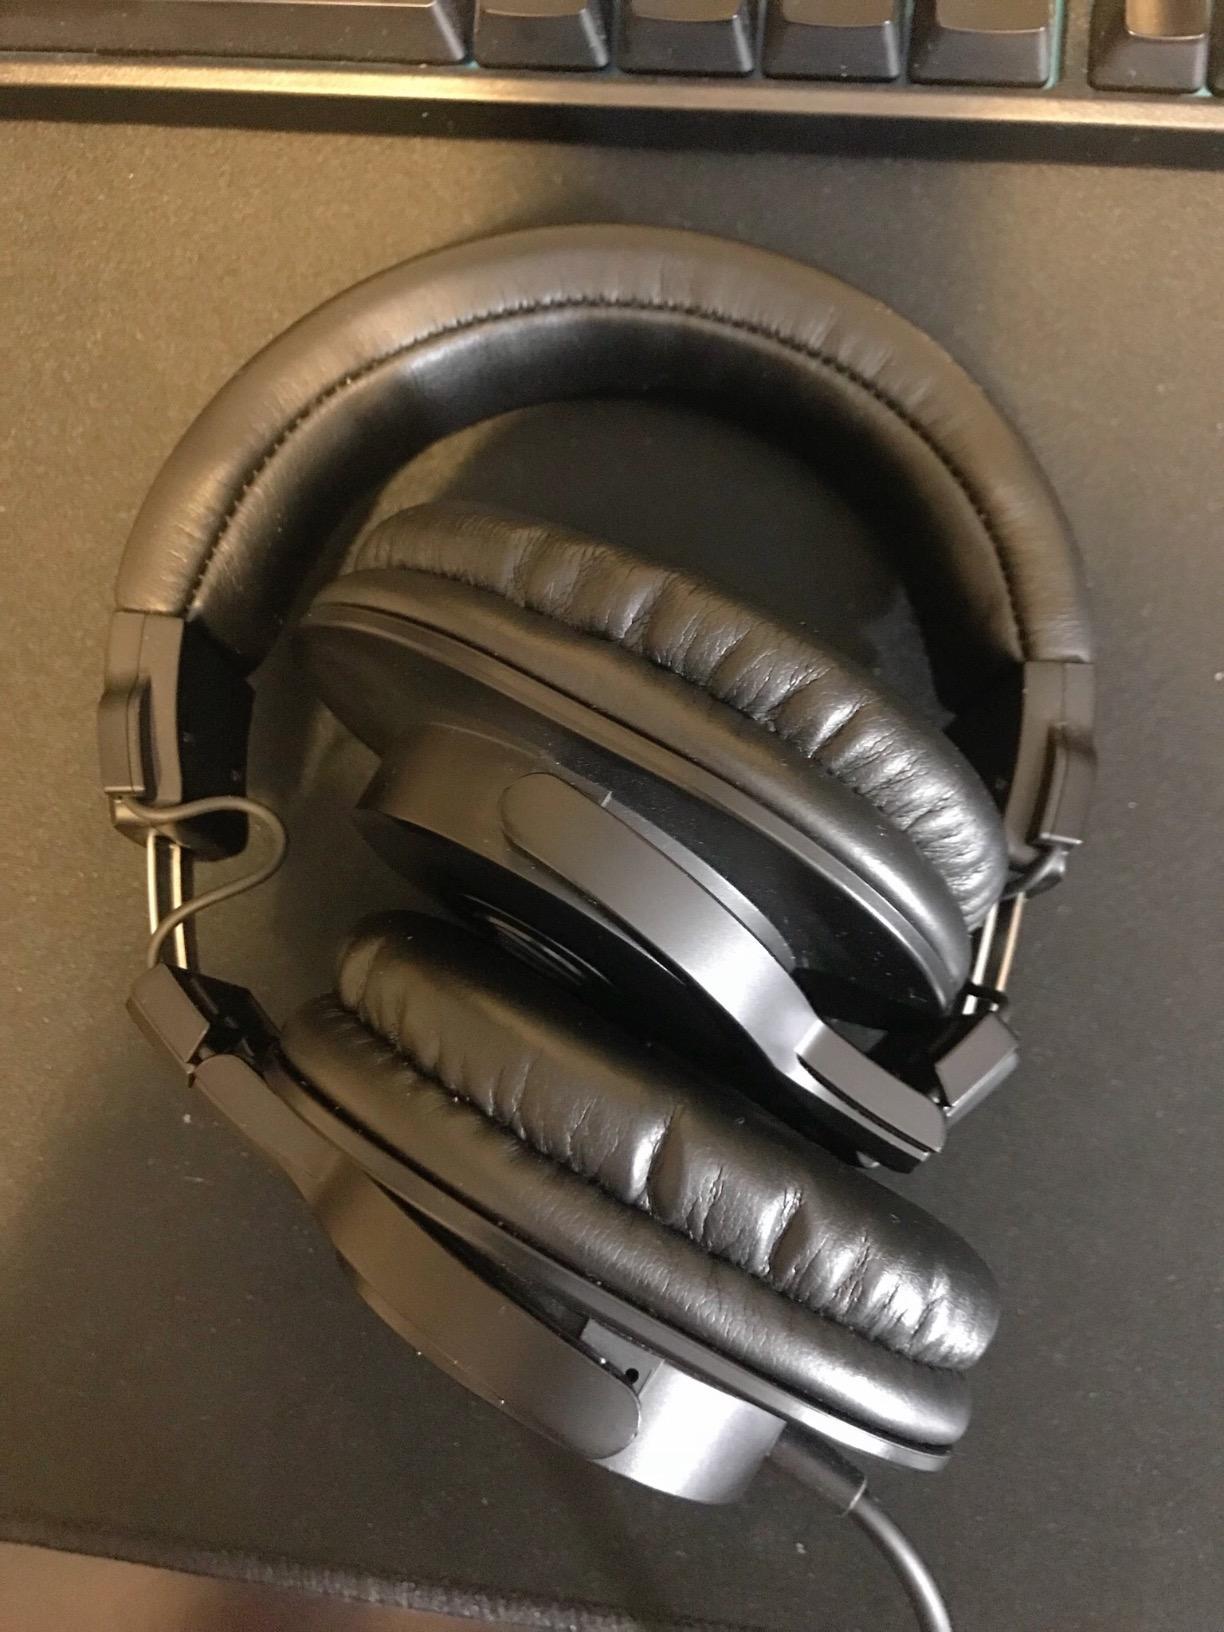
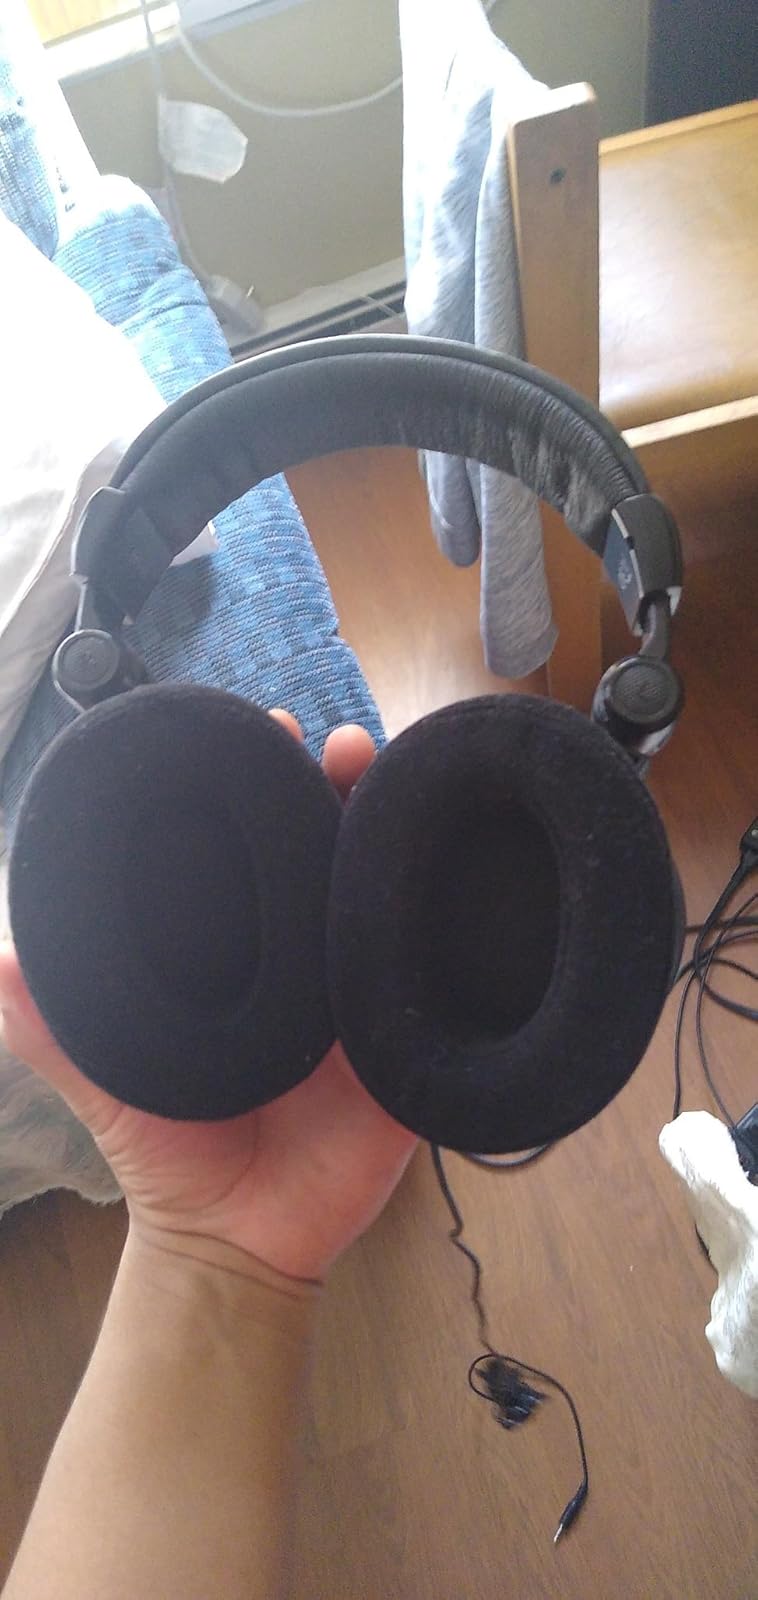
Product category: headphones
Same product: no